Fridel Meyer

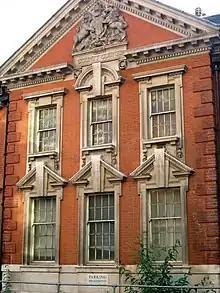
West London County Court house

On 9 August, Meyer left Sunderland for South Shields. At that point she was averaging per day at sea. On the night of 19 August, between Holy Island and Berwick-upon-Tweed, "she was forced ashore on three occasions and compelled twice to jump into the water". Arriving at Goswick, she relaunched her canoe "with difficulty" paddled to Scremerston, and thence to Berwick. In spite of a westerly wind and a strong ebb, she landed at North Berwick on 1 September, to be met by "large crowds", then she continued to Leith, via Edinburgh. She crossed the Firth of Forth to Burntisland in one and a half hours, then carried on to Kirkcaldy, which she reached ahead of her own schedule.